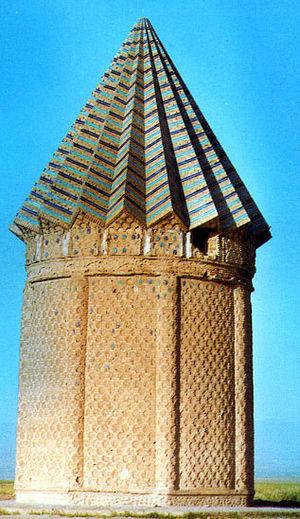
Goharshād, née vers 1378 et morte en 1457, était une femme de la noblesse persane et l’épouse préférée de Shah Rukh, empereur de la dynastie timouride installé à Hérat.
Le Khorassan-e Razavi est une des 31 provinces d'Iran. Elle est située dans le nord-est du pays. Machhad est la capitale de la province.